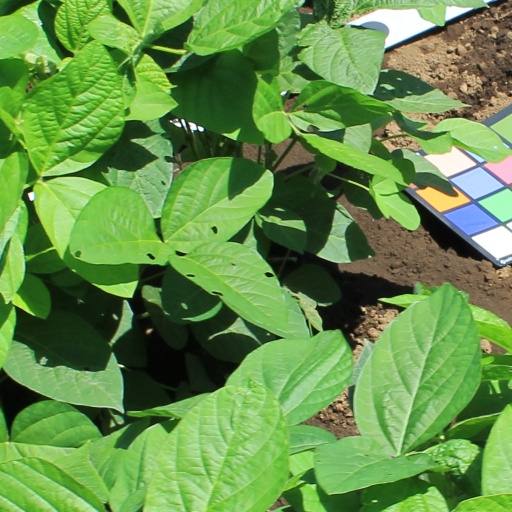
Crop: soybean